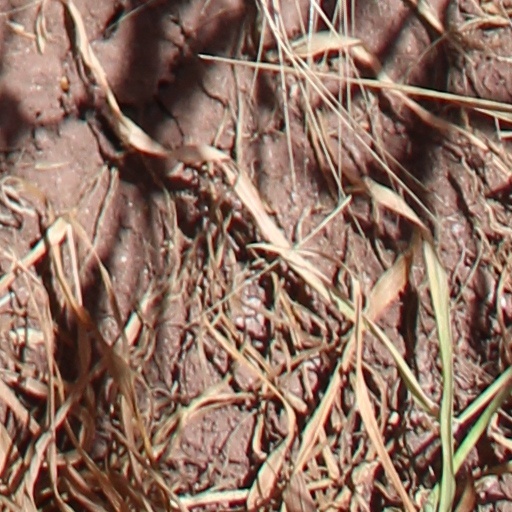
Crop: wheat